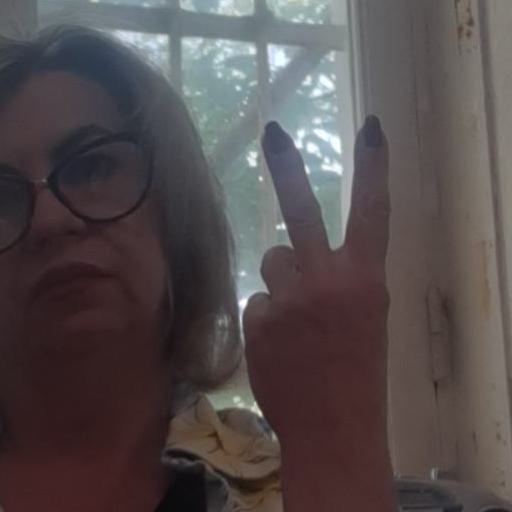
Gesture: peace_inverted